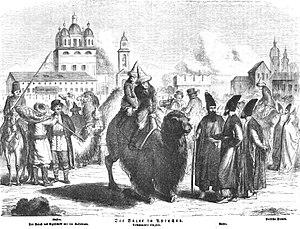
Le gouvernement d’Astrakhan est une division administrative de l’Empire russe, puis de la R.S.F.S.R., située sur le cours inférieur de la Volga avec pour capitale la ville d’Astrakhan. Créé en 1717 le gouvernement exista jusqu’en mai 1928.